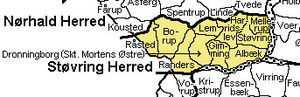
Støvring Herred
Støvring Herred var et herred i det tidligere Århus Amt, men indtil 1970 hørte det under Randers Amt. Nu er det en del af Randers Kommune i Region Midtjylland.